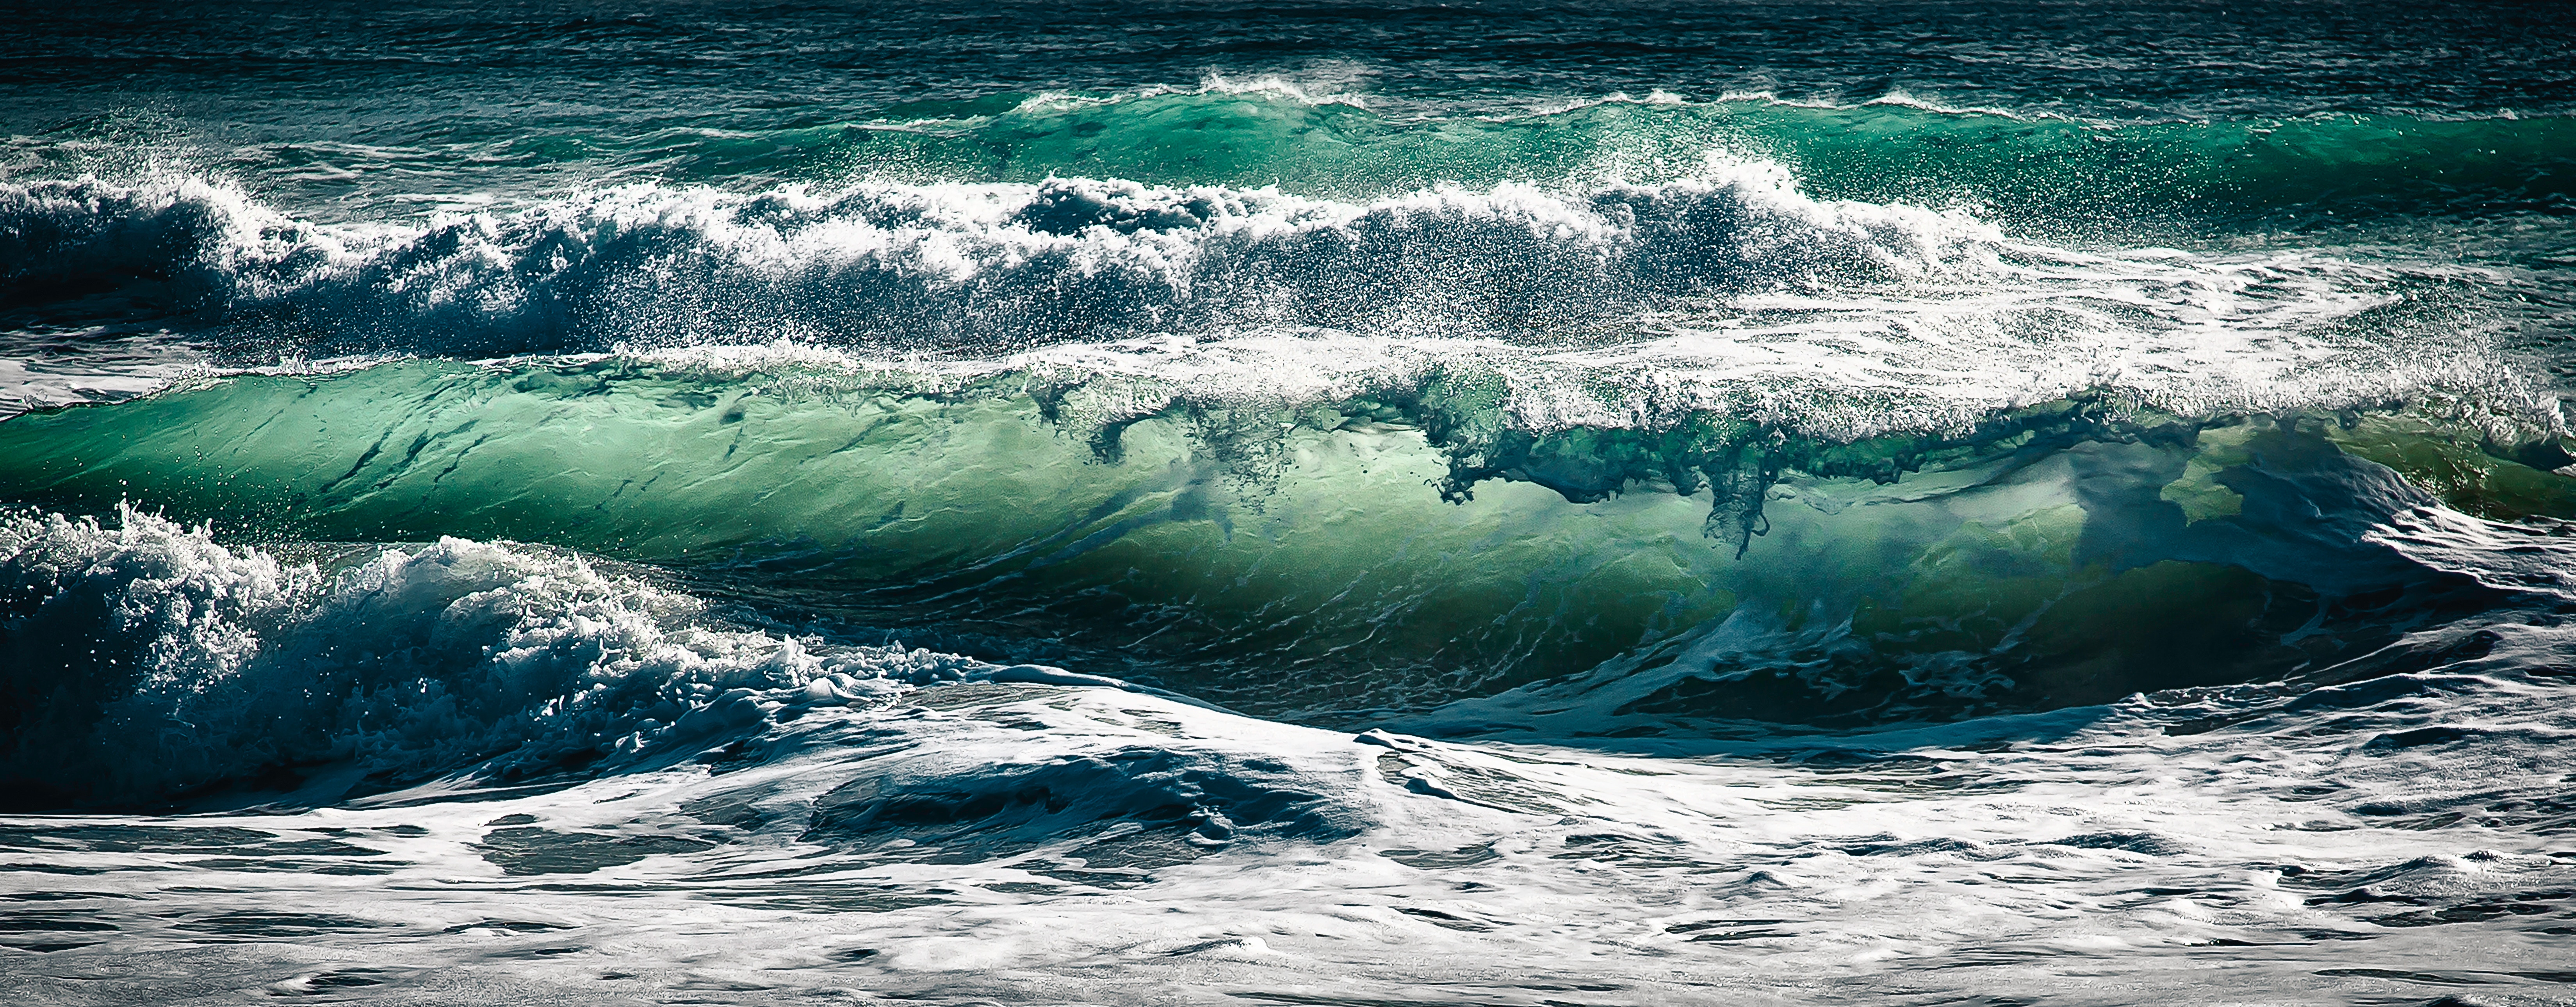
sea, coast, water, nature, ocean, shore, wave, rapid, crest, wind wave